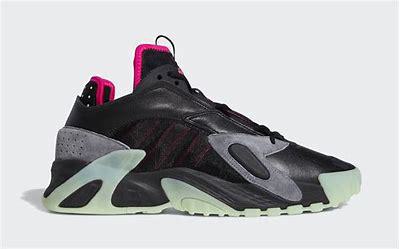
Brand: adidas
Model: Streetball Basketball